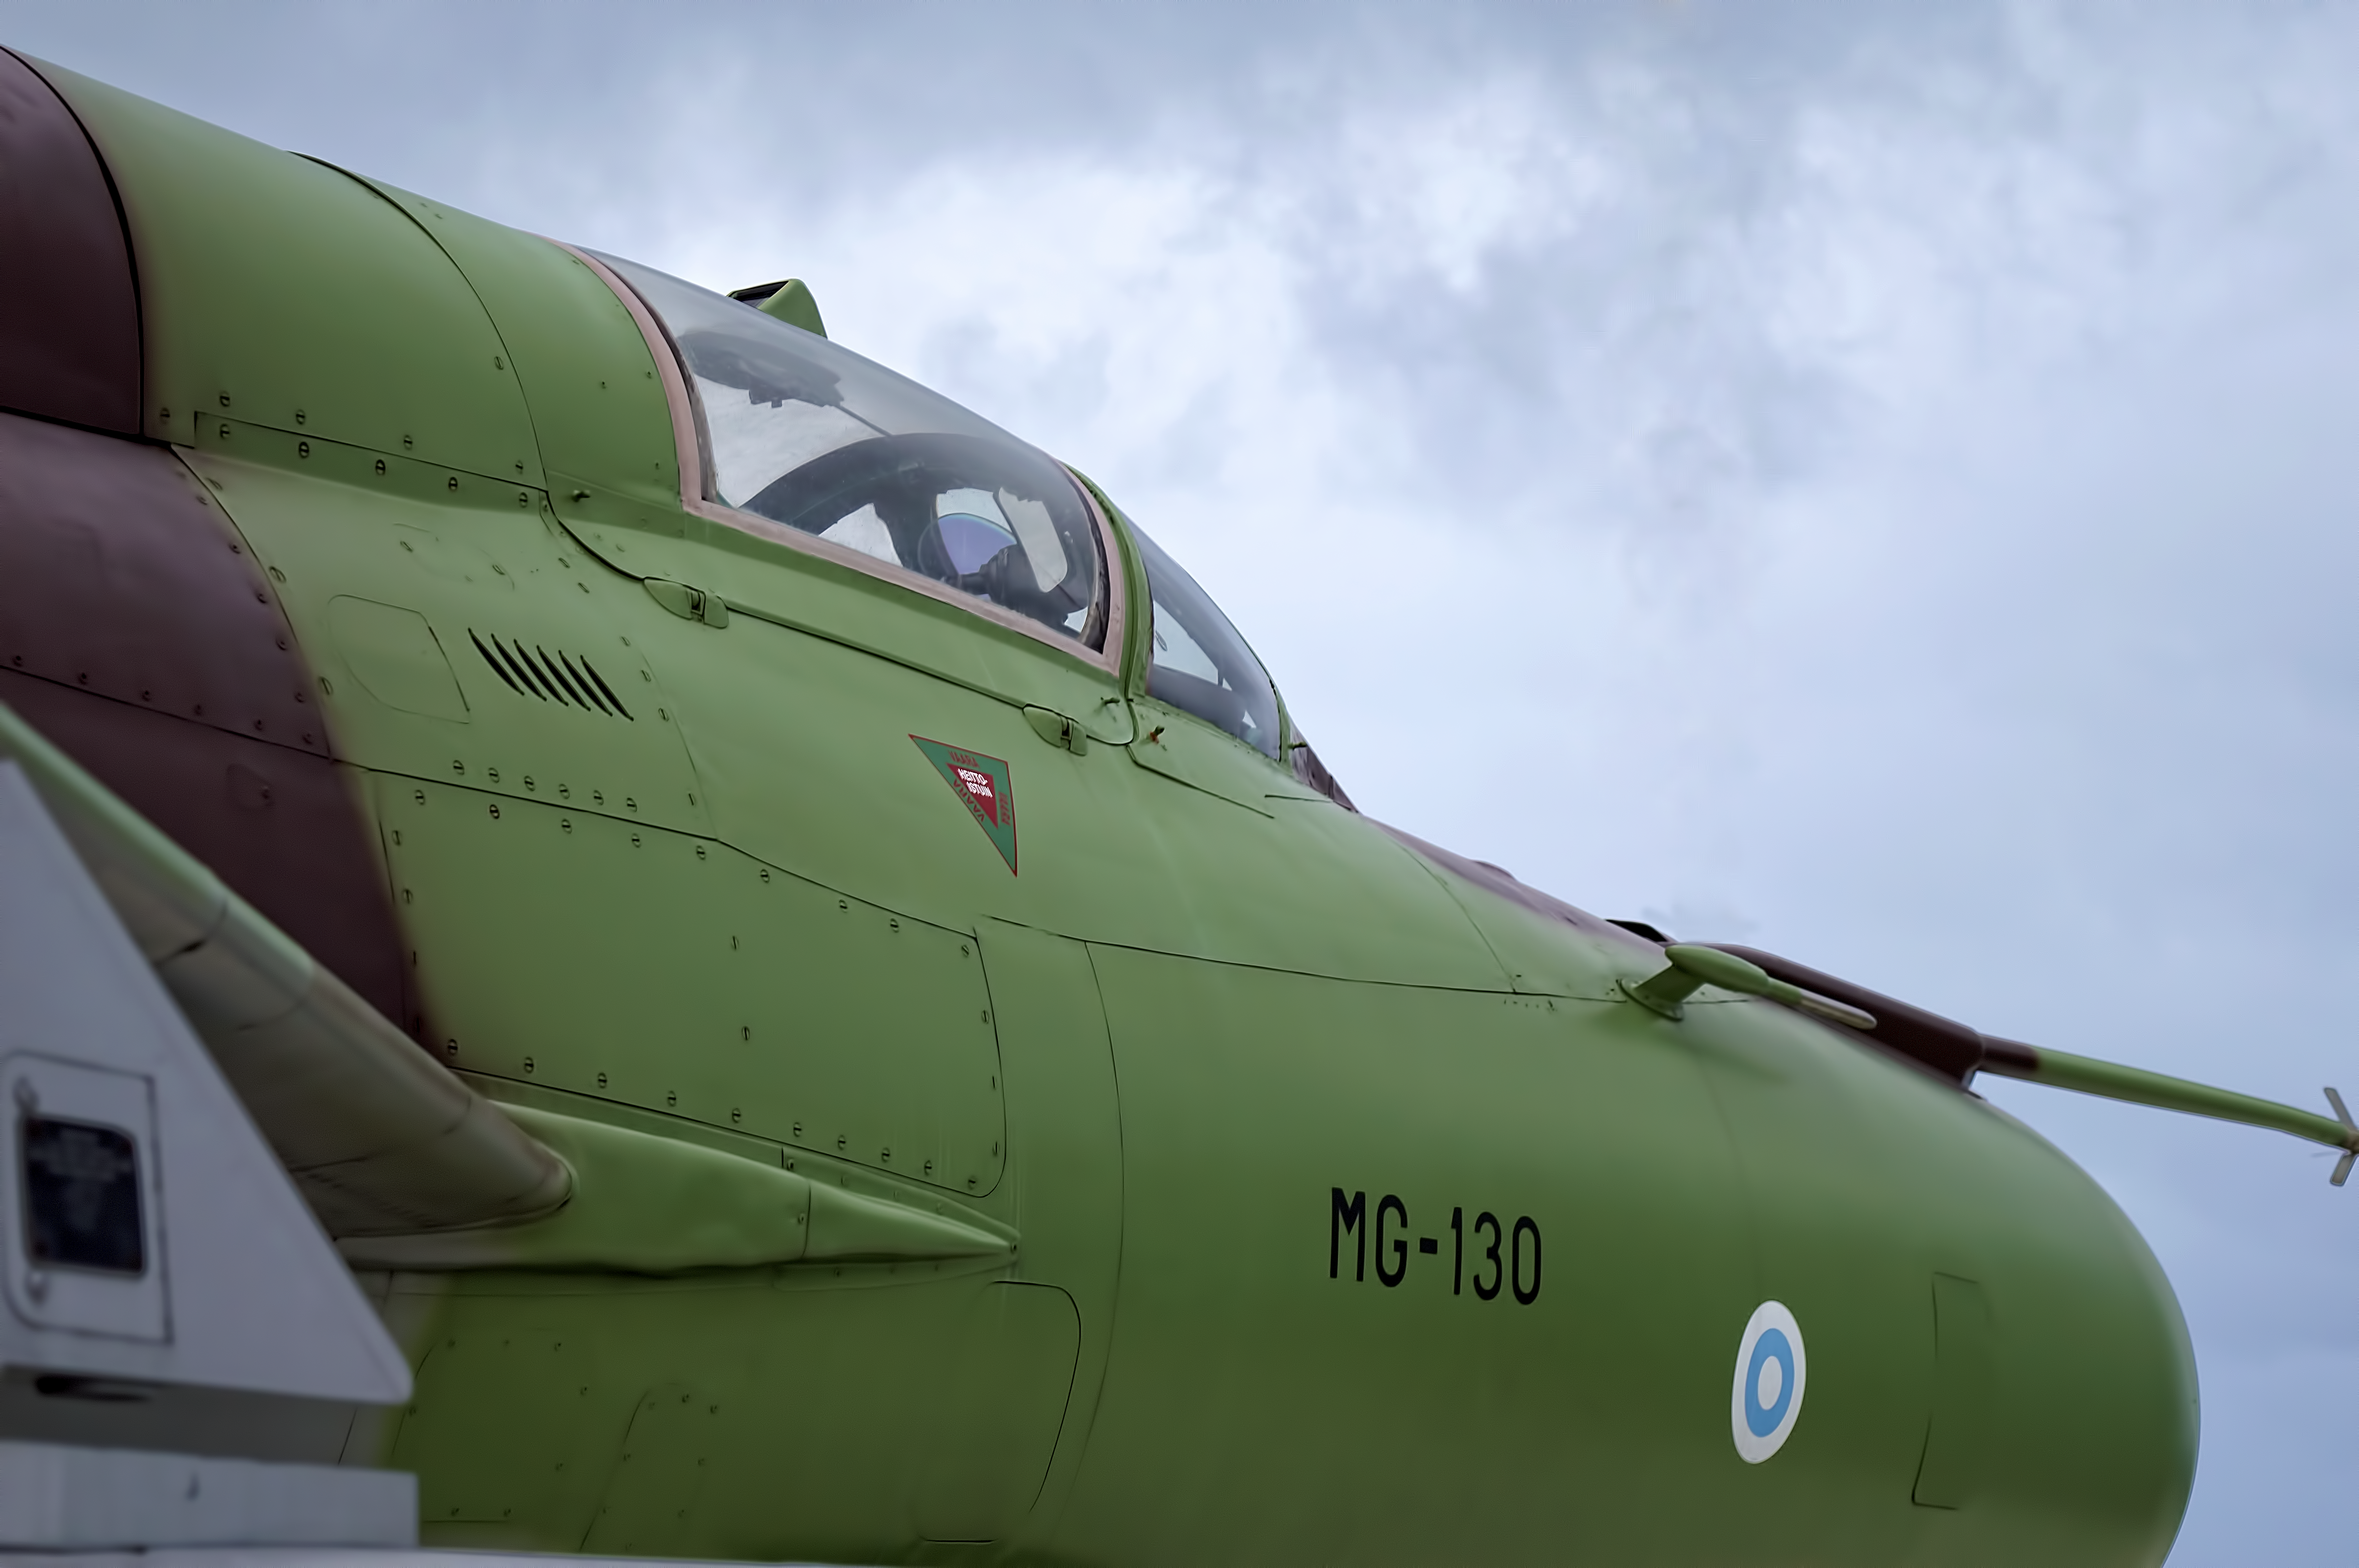
air, airplane, plane, aircraft, 21, cool image, no, aeroplane, 31, finland, helsinki, cool photo, fighter, i, mig, force, finnish, ex, bis, squadron, mig21bis